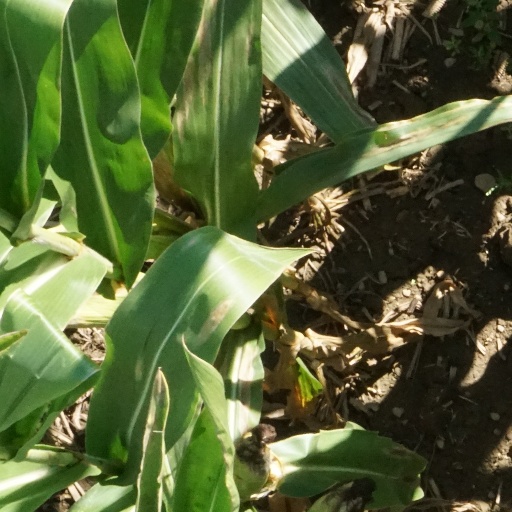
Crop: maize; corn